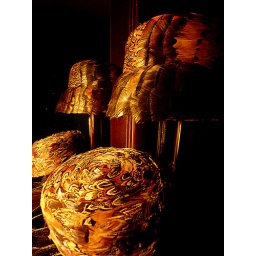
Two feather hats in mirror